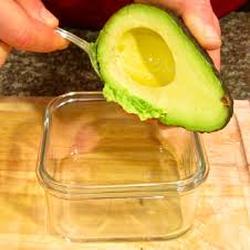
Label: Avocado